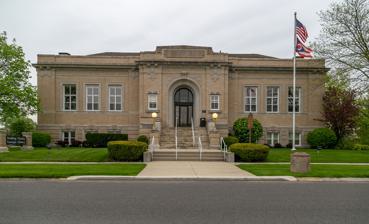
Building: Paulding County Carnegie Library
Country: United States of America
Year built: 1912
United States historic place Paulding County Carnegie Library U.S. National Register of Historic Places Front of the library Show map of Ohio Show map of the United States Location 205 S. Main St., Paulding , Ohio Coordinates 41°8′10″N 84°34′45″W / 41.13611°N 84.57917°W / 41.13611; -84.57917 Area Less than 1 acre (0.40 ha) Built 1912 Architect Howard & Merriam Architectural style Beaux-Arts NRHP reference No. 83002021 Added to NRHP April 21, 1983 The Paulding County Carnegie Library is a historic Carnegie library in the village of Paulding , Ohio , United States .  Constructed in the early twentieth century, it is a simple building that has served as the core of Paulding County 's library system since its construction, and it has been designated a historic site . History As late as the 1890s, Paulding lacked a library of any sort.  Finding this situation undesirable, members of a local women's club subscribed money to establish a small collection in 1893.  Ten years later, multiple groups of local citizens met to organize a public library , which began with a collection of six hundred books.  In its earliest years, the library had no fixed home: it itinerated among downtown storefronts and different homes, including the house of the librarian herself. In the late nineteenth and early twentieth centuries, the construction of public libraries was proceeding rapidly, due in part to the generosity of steel tycoon Andrew Carnegie .  Many large and small cities, such as the Ohio communities of Columbus and East Liverpool , constructed libraries with money donated by Carnegie, but none had been built in small villages such as Paulding.  Nevertheless, local residents worked to secure money from Carnegie, and their efforts succeeded where all before them had failed: his grant provided for the establishment of a library to serve the entirety of Paulding County.  Built with this donation, the Paulding County Carnegie Library was the first Carnegie library to serve an entire county instead of a single city. The process of obtaining the money for the library and constructing the building with the resulting funds occupied approximately three years, beginning in 1912 and concluding in 1914. Since its completion, the library has never been significantly modified, and it remains a significant part of the community. Located on South Main Street near downtown, the library remains one of Paulding's most important community buildings and a center of local pride. Architecture In 1911, Andrew Carnegie's private secretary, James Bertram , published a set of guidelines that he saw as ideal for library architecture.  Since three years previously, he had required libraries to submit plans for his approval before releasing money, due to what he saw as overly ornate designs being built with his employer's money.  The Paulding County Carnegie Library is one of the best examples of Bertram's guidelines: instead of ornate entryways and runaway detailing, its design maximizes the amount of space devoted to the interior, and the floor plan is designed for maximum efficiency.  The library board chose a design submitted by a Columbus company, Howard and Merriam, which had already produced the design for the Rutherford B. Hayes Presidential Center . Howard and Merriam chose a design built primarily with brick walls and elements of stone. Although the main floor is elevated above ground level, the building is a single- story structure; its full basement is elevated partially above the surface of the ground.  The brickwork is primarily built in a French fashion; the gray bricks are matched by details of similarly colored limestone from Bedford, Indiana .  Patrons enter the library by climbing a stairway with a stone balustrade to a central entrance that sits within a stone archway; small Palladian windows with stone pediments are placed on each side of the entrance.  Among the details visible on the building's exterior are pilasters on all of its corners, string courses that parallel the lintels , multiple cartouches , and an elaborate cornice .  Inside, the library features six rooms: three large book rooms, a vestibule , a lobby, and an office.  The design of the interior includes elements such as marble in the vestibule, oak panels and decorations in the reading rooms, fireplaces, and Tuscan pilasters. Although its architecture is restrained, the library remains a fine example of Neoclassical architecture with a Beaux-Arts influence. Historic designation In 1983, the Paulding County Carnegie Library was listed on the National Register of Historic Places , qualifying because of its historically significant architecture and its place in local history. Most important to its place in local history was its role as the first county-level Carnegie library: its establishment prompted many other small communities to apply for library grants from the Carnegie Corporation , making it an example of the spread of the self-improvement and adult education movements to rural areas in the early twentieth century. Today, the library is one of four Paulding County historic sites on the National Register, along with the nearby Paulding County Courthouse , the former train station in Antwerp , and a round barn near Paulding. The Paulding County Carnegie Library is the center of the Paulding County library system, which also operates branches in the villages of Antwerp, Oakwood , and Payne . References